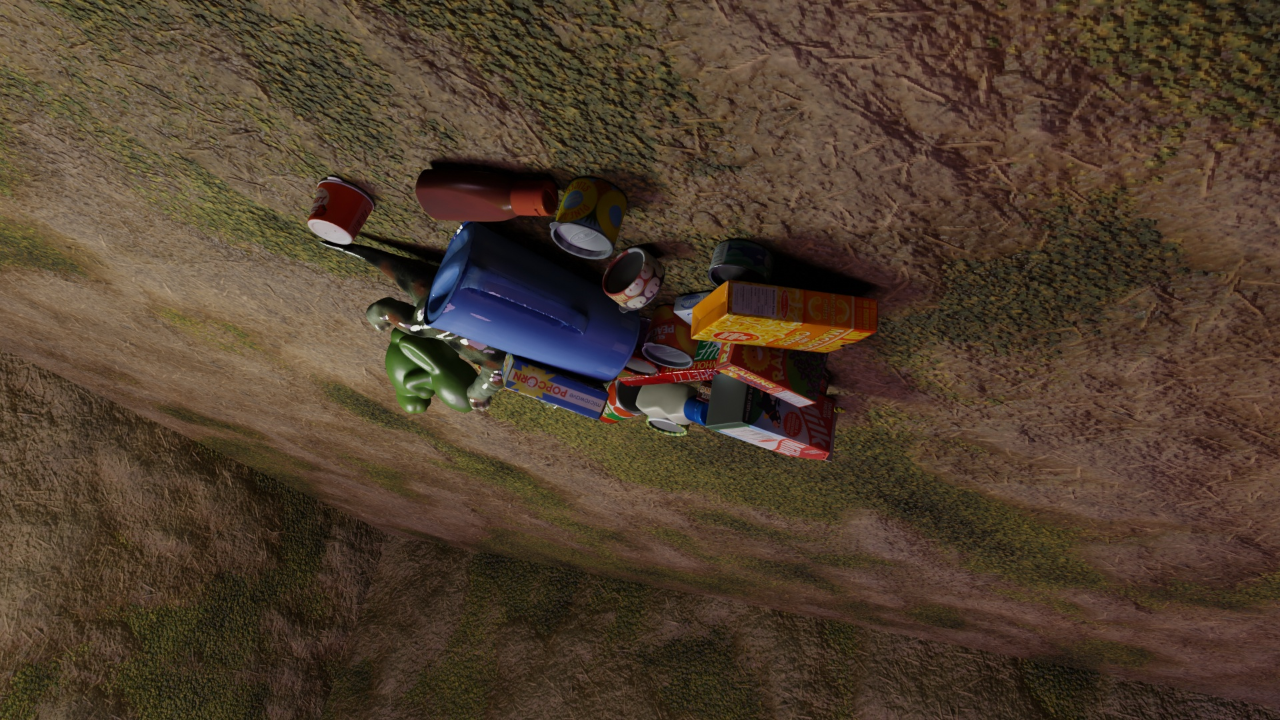
Question:
What are the five normalized (x, y) points between 0 and 1 in the image that outline the grasp plane for the can of pineapple slices? Your answer should be as Grasp center: [], Left finger base: [], Right finger base: [], Left finger tip: [], Right finger tip: [].
Answer: Grasp center: [0.446094, 0.370833], Left finger base: [0.439844, 0.331944], Right finger base: [0.451562, 0.405556], Left finger tip: [0.450781, 0.275], Right finger tip: [0.460938, 0.352778]